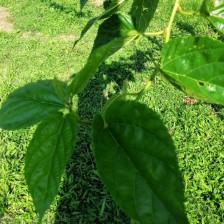
Variety: BlackOodTurkey